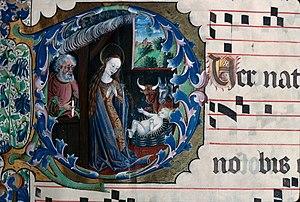
Saint-Dié BM74 fol024-2 Nativité - détail
Le graduel de la collégiale de Saint-Dié est un manuscrit enluminé contenant les chants de l’année liturgique, à l’usage des chanoines de la collégiale de Saint-Dié et de son chapitre.